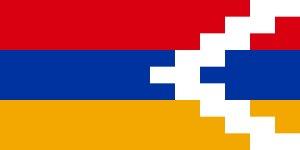
Le drapeau de l'Arménie est le drapeau national de l'Arménie. Il est composé de trois bandes horizontales : la bande supérieure est rouge, l'intermédiaire bleue, et l'inférieure orange. Il a été adopté le 24 août 1990 et confirmé le 15 juin 2006 par le parlement arménien.
Le mot arménien Miatsum, signifiant littéralement « unification », représente à la fois l'adjonction politique du Haut-Karabagh à l'Arménie d'une part, mais aussi le désir prégnant et séculaire, des Arméniens du Haut-Karabagh de rejoindre l'Arménie.